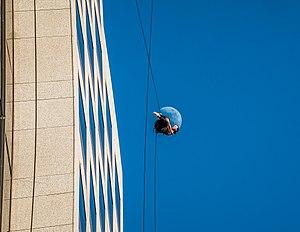
La danse aérienne est un mouvement reconnu pour la première fois aux États-Unis dans les années 1970. La chorégraphie intègre un agrès qui est souvent suspendu au plafond, permettant aux interprètes d'explorer l'espace en trois dimensions. La possibilité d'incorporer des mouvements sur le plan vertical permet des innovations dans la recherche chorégraphique et esthétique.